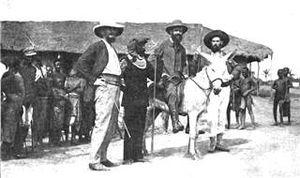
Francis Dhanis au Congo (assi sur l'âne) http://users.skynet.be/aloube/images/Dhanis%20sur%20ane.jpg Image ancienne &lt
Le baron Francis Dhanis est un vice-gouverneur général du Congo, capitaine-commandant de l'armée belge, né le 11 mars 1862 à Londres d'une mère irlandaise et d'un père belge et mort à Bruxelles le 16 novembre 1909.